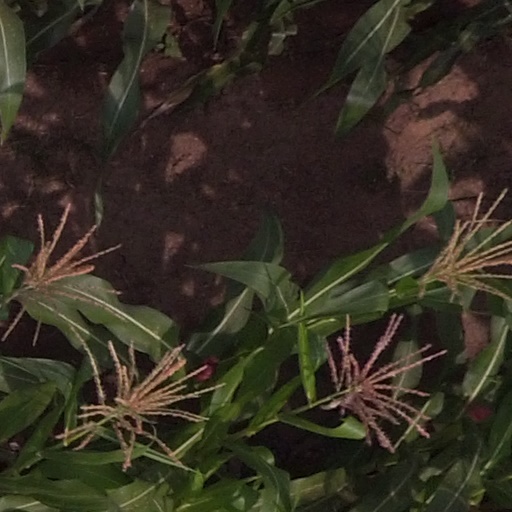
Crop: maize; corn